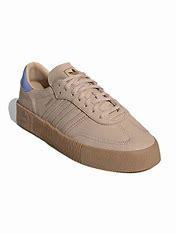
Brand: adidas
Model: Sambarose Skate